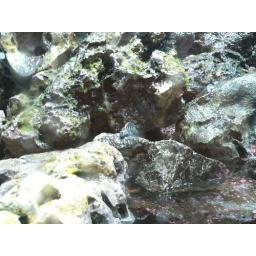
blennys rule... look at the blue thing in the middle of the frame... crazy fish that hops around on rocks